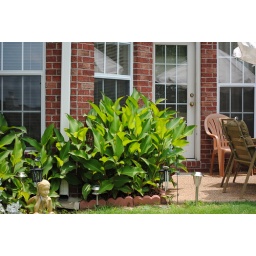
green against house